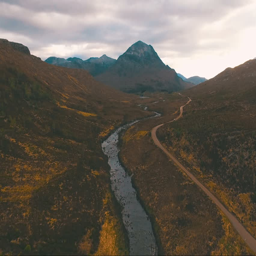
flying over the mountain stream